Dál Riata

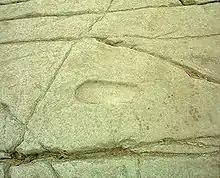
Footprint (replica) used in king-making ceremonies, Dunadd

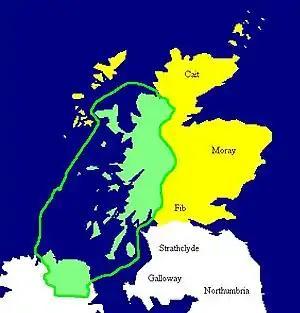
Map of Dál Riata at its height, c. 580–600. Pictish regions are marked in yellow.

No written accounts exist for pre-Christian Dál Riata, and the earliest-known records come from the chroniclers of Iona and Irish monasteries. During the time of Saint Patrick, Dál Riatan kings thought they were descended from Celtic gods, and pagans in the region viewed certain springs and "spirit-inhabited groves of trees" as sacred groves.